Sandesam

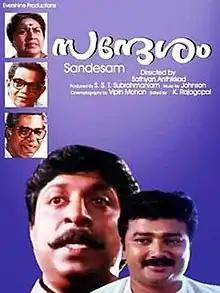
Theatrical release poster

Sandesam is a 1991 Indian Malayalam-language political satire black comedy film directed by Sathyan Anthikad and written by Sreenivasan starring Thilakan, Sreenivasan, Jayaram, Oduvil Unnikrishnan, Siddique, Kaviyoor Ponnamma and Maathu. The film deals with political activism existing in Kerala and takes major digs on the political parties in the state. In the film, Raghavan, a retired railway employee, wishes to live the rest of his life with his family. However, he is forced to become a mediator and reconcile his two sons who feud over petty politics.